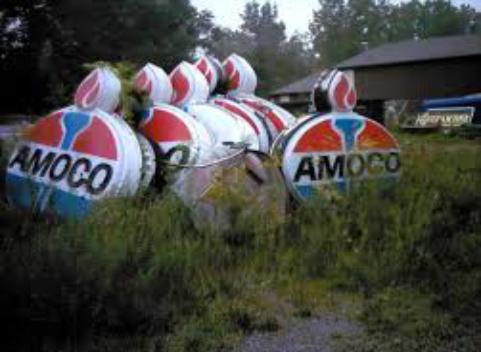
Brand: Amoco
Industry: Others